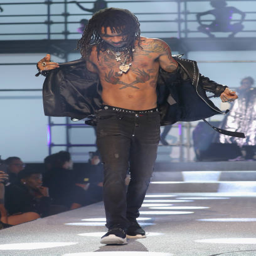
a model walks the runway at the fashion show during fashion week